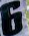
Number: 6